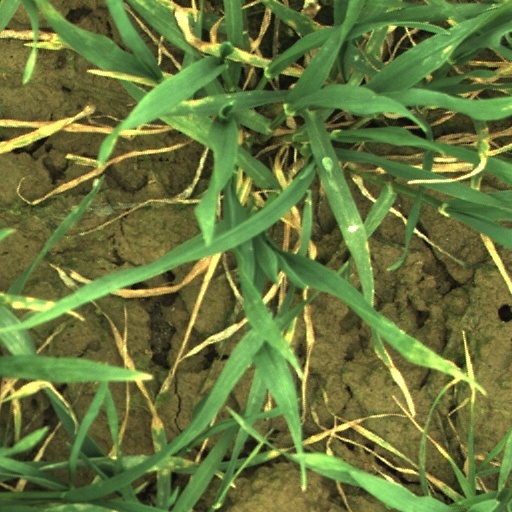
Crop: wheat